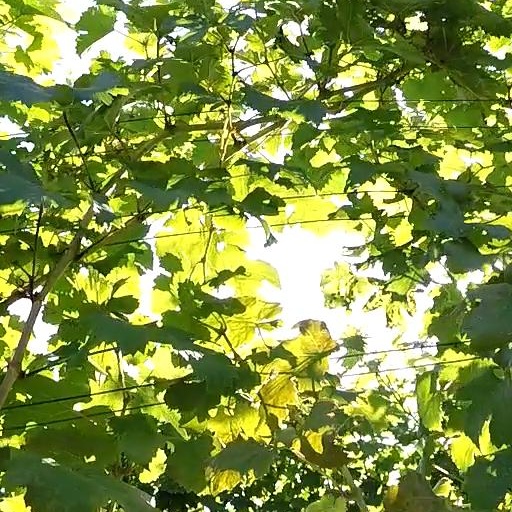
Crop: grape